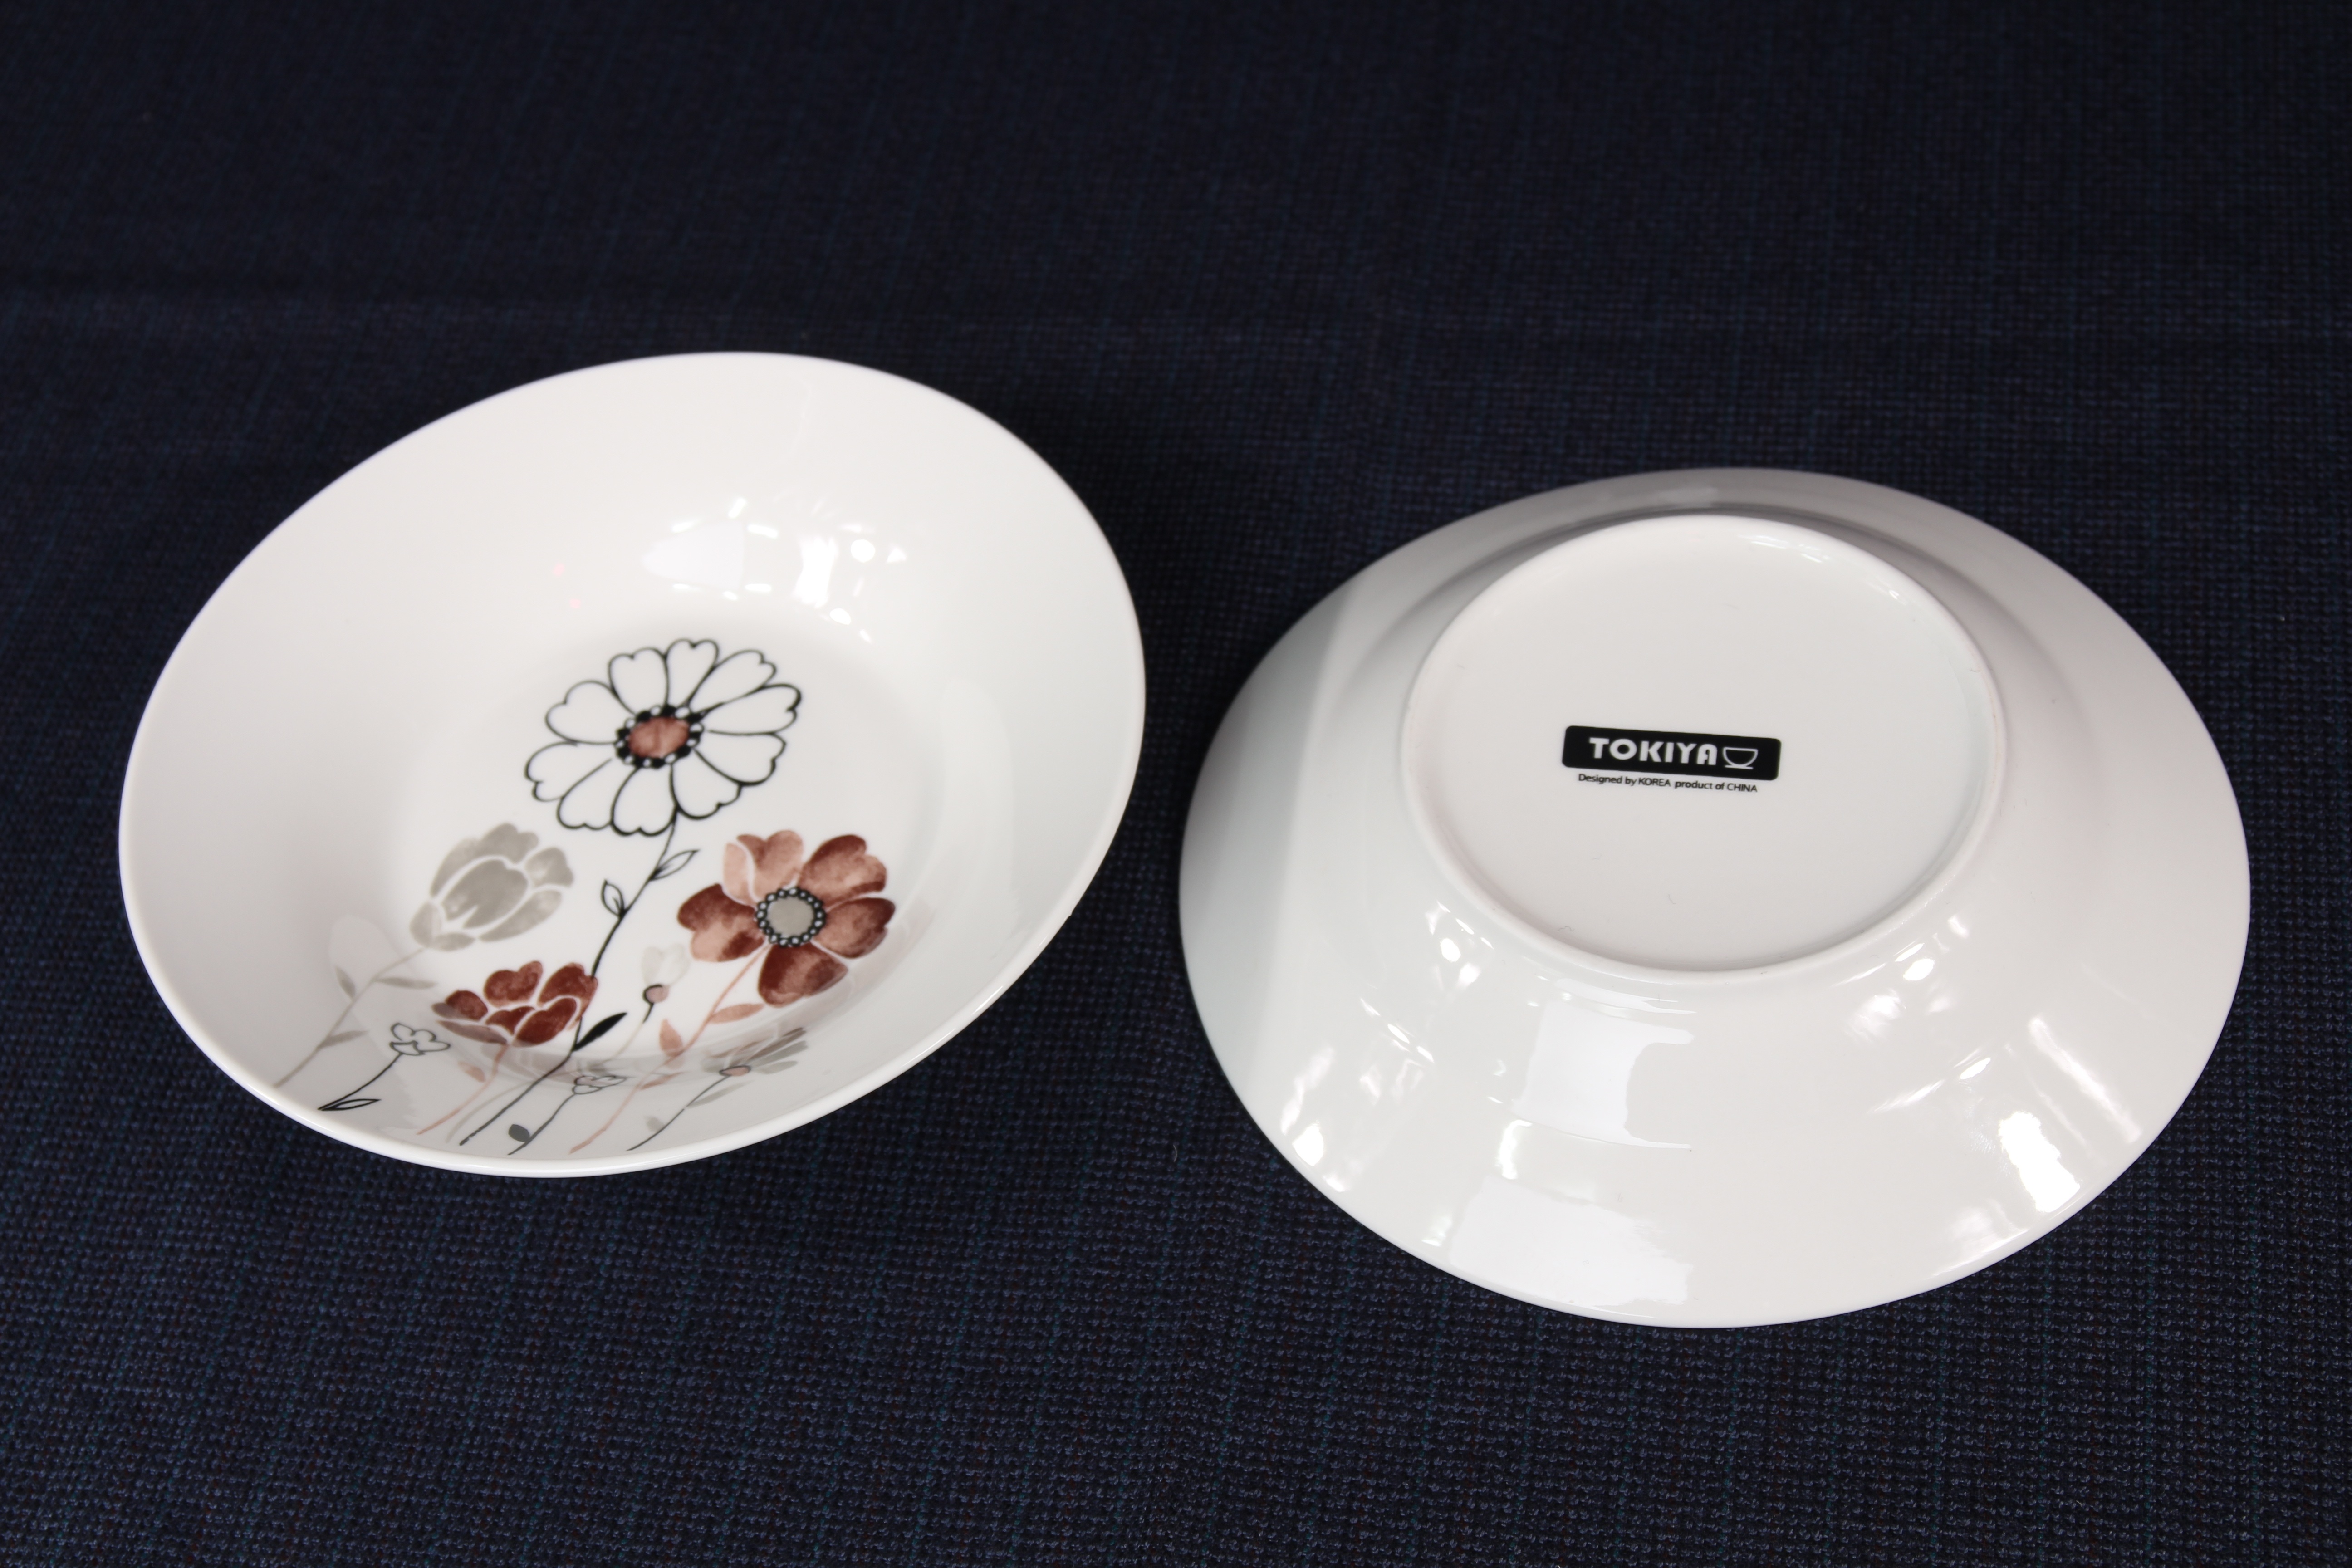
white, cup, saucer, ceramic, plate, coffee cup, tableware, material, porcelain, pure, dishware, serveware